Further Adventures of Doctor Syn

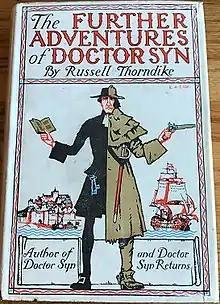
First edition (publ. Rich & Cowan)

The Further Adventures of Doctor Syn is the fourth in the series of "Doctor Syn" novels by Russell Thorndike. Published in 1936, it follows the events of "Doctor Syn Returns" and is followed by "Amazing Quest of Doctor Syn".